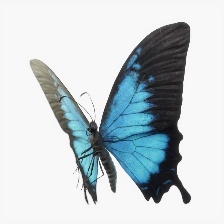
Species: ULYSES